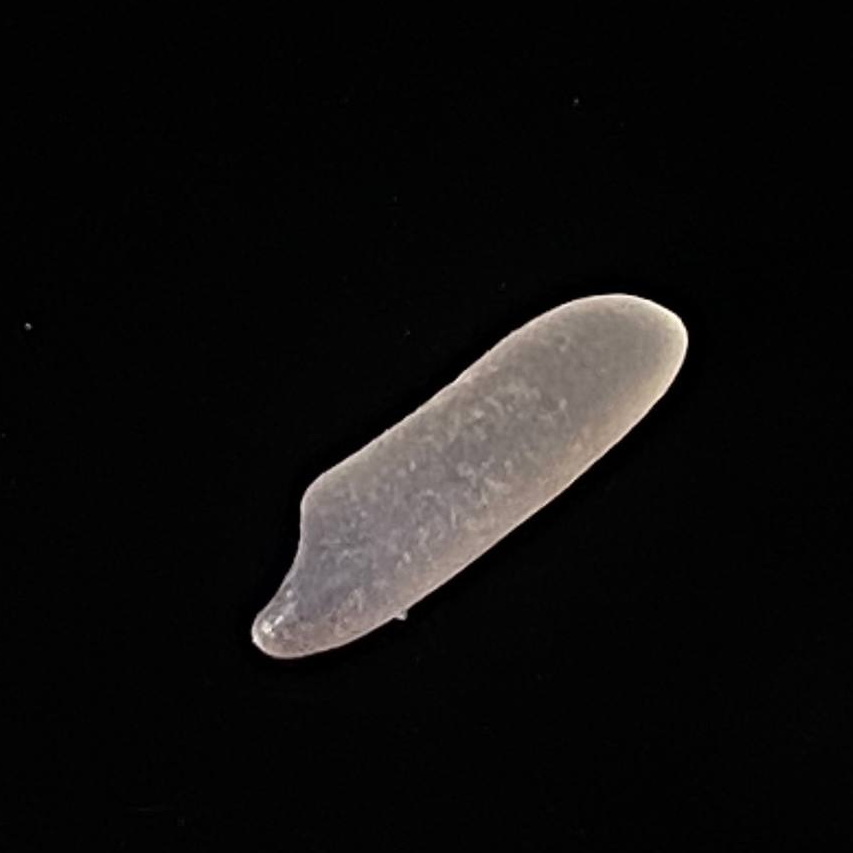
Rice variety: Jirashail